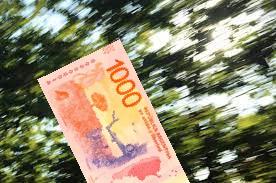
Denominación: 1000